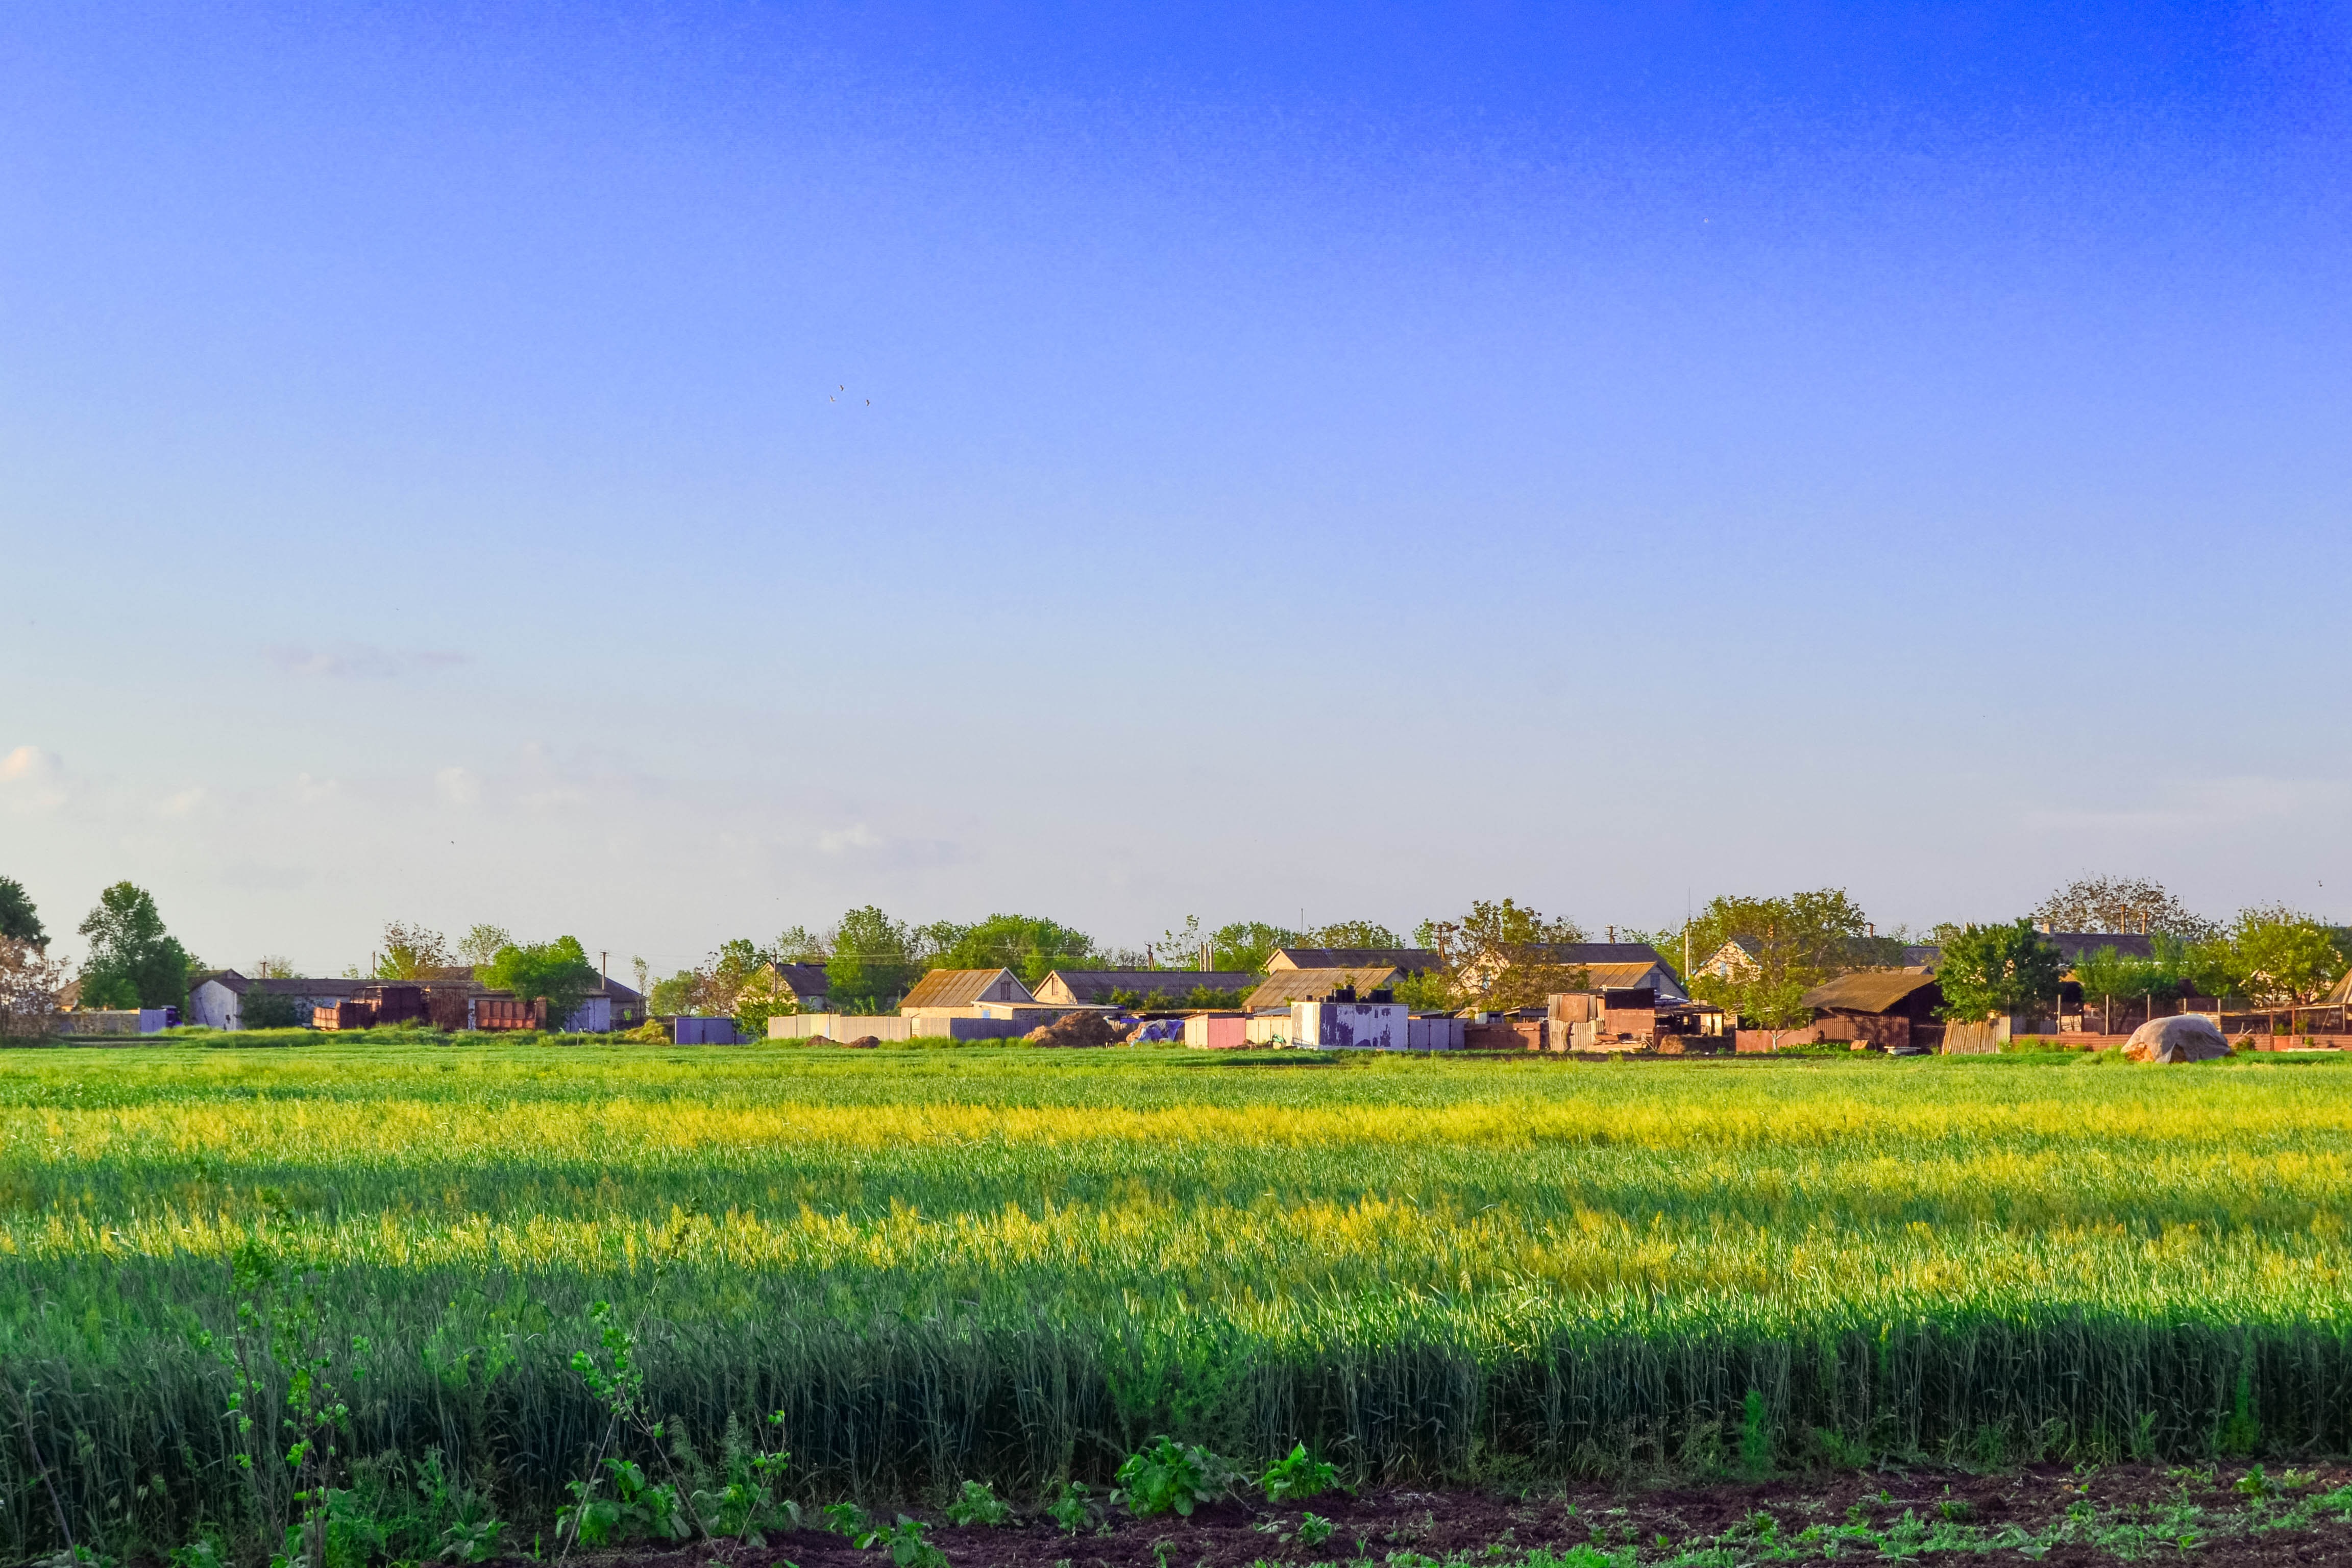
horizon, sky, field, farm, meadow, prairie, flower, village, food, crop, pasture, soil, agriculture, plain, rapeseed, grassland, plateau, ecosystem, rural area, paddy field, grass family, seloil di, krasoten